Turkey national football team

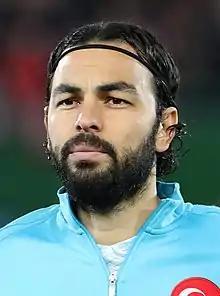
Selçuk İnan scored Turkey's 700th overall goal in November 2015.

Turkey was drawn in Group A in qualification for Euro 2012, together with Kazakhstan, Austria, Belgium, Germany and Azerbaijan. The Turks reached the play-offs after beating Azerbaijan 1–0 but were eliminated 3–0 on aggregate by Croatia.